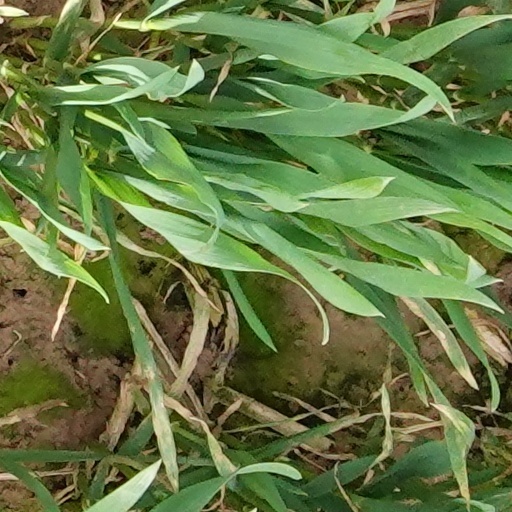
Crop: wheat